Nathaniel Ropes Building

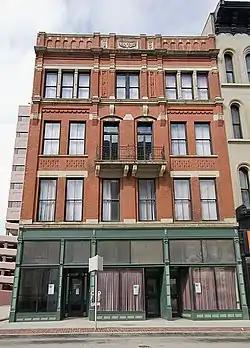
Front of the Ropes Building

The Nathaniel Ropes Building is a historic commercial building in downtown Cincinnati, Ohio, United States. Located on Main Street near the Hamilton County Courthouse, this 1882 building has been named a historic site.